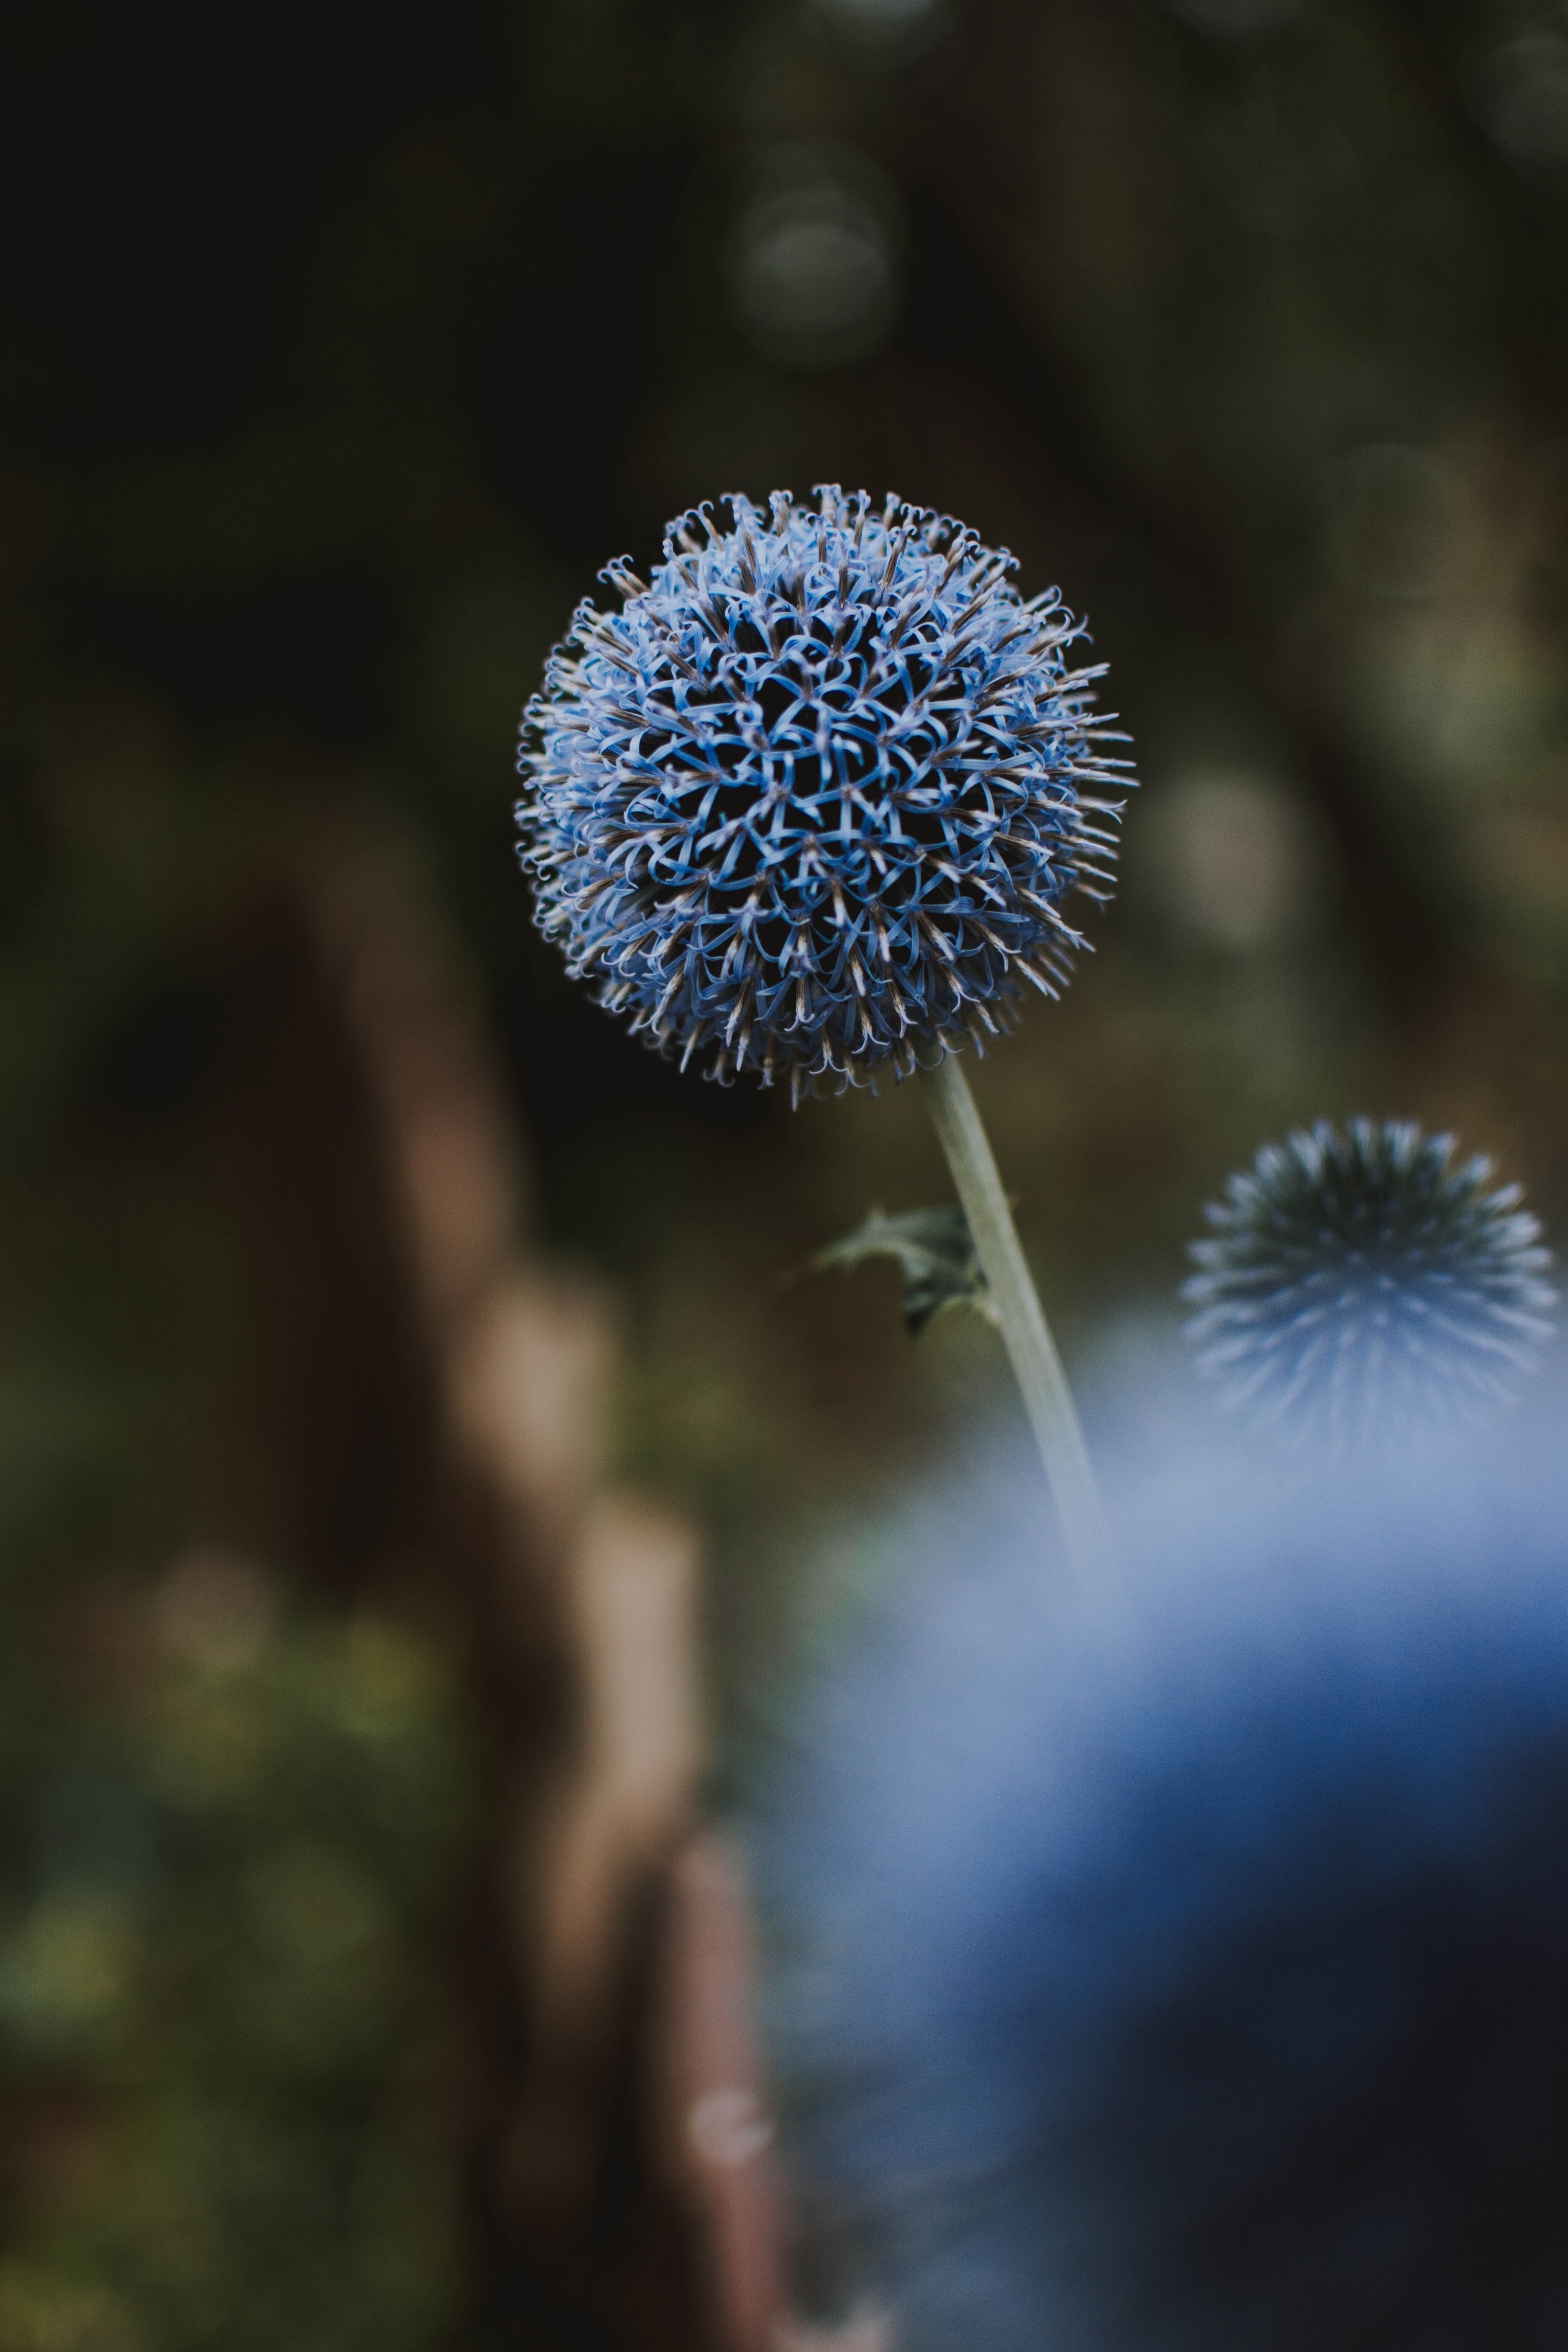
flower, blue, plant, globe thistle, close up, sky, pollen, plant stem, wildflower, flowering plant